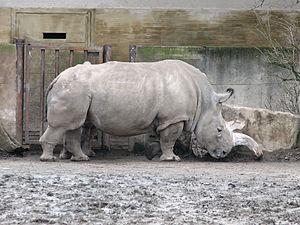
Le zoo de Dvůr Králové est un jardin zoologique de 72 ha situé à Dvůr Králové nad Labem, en République tchèque.